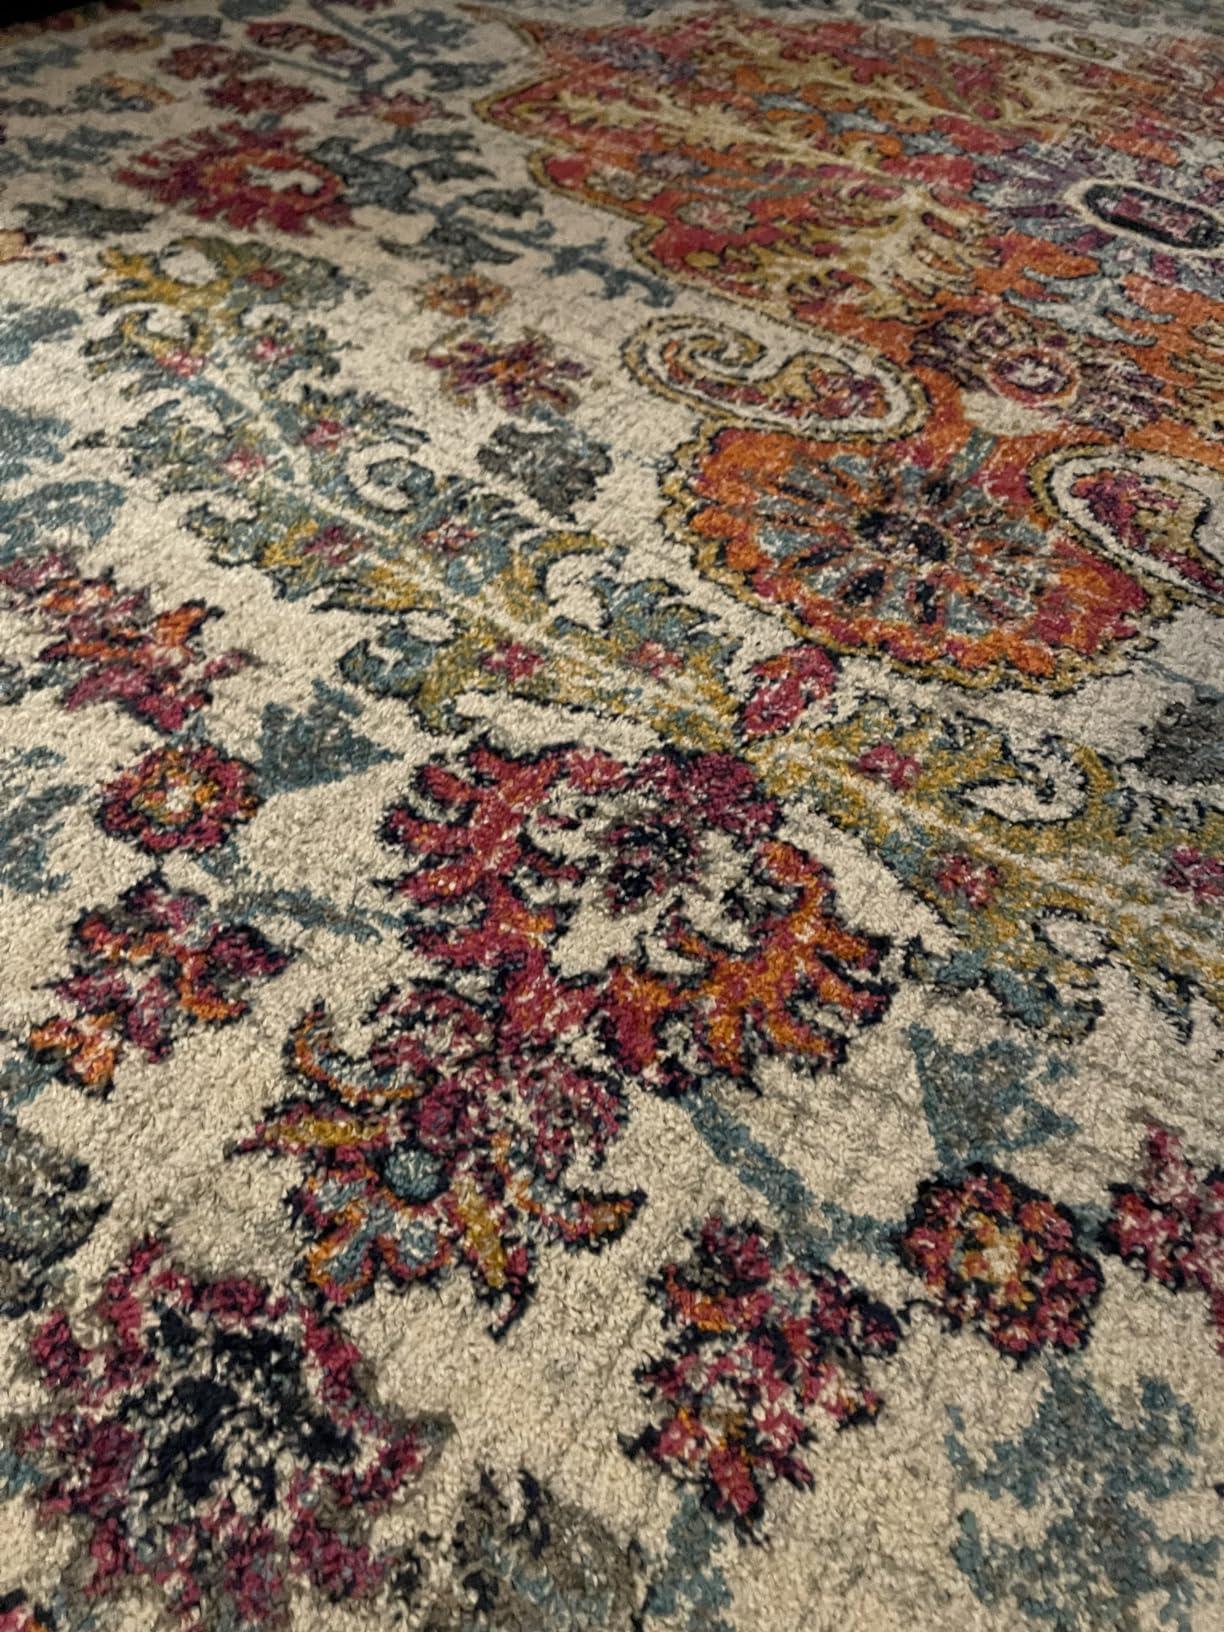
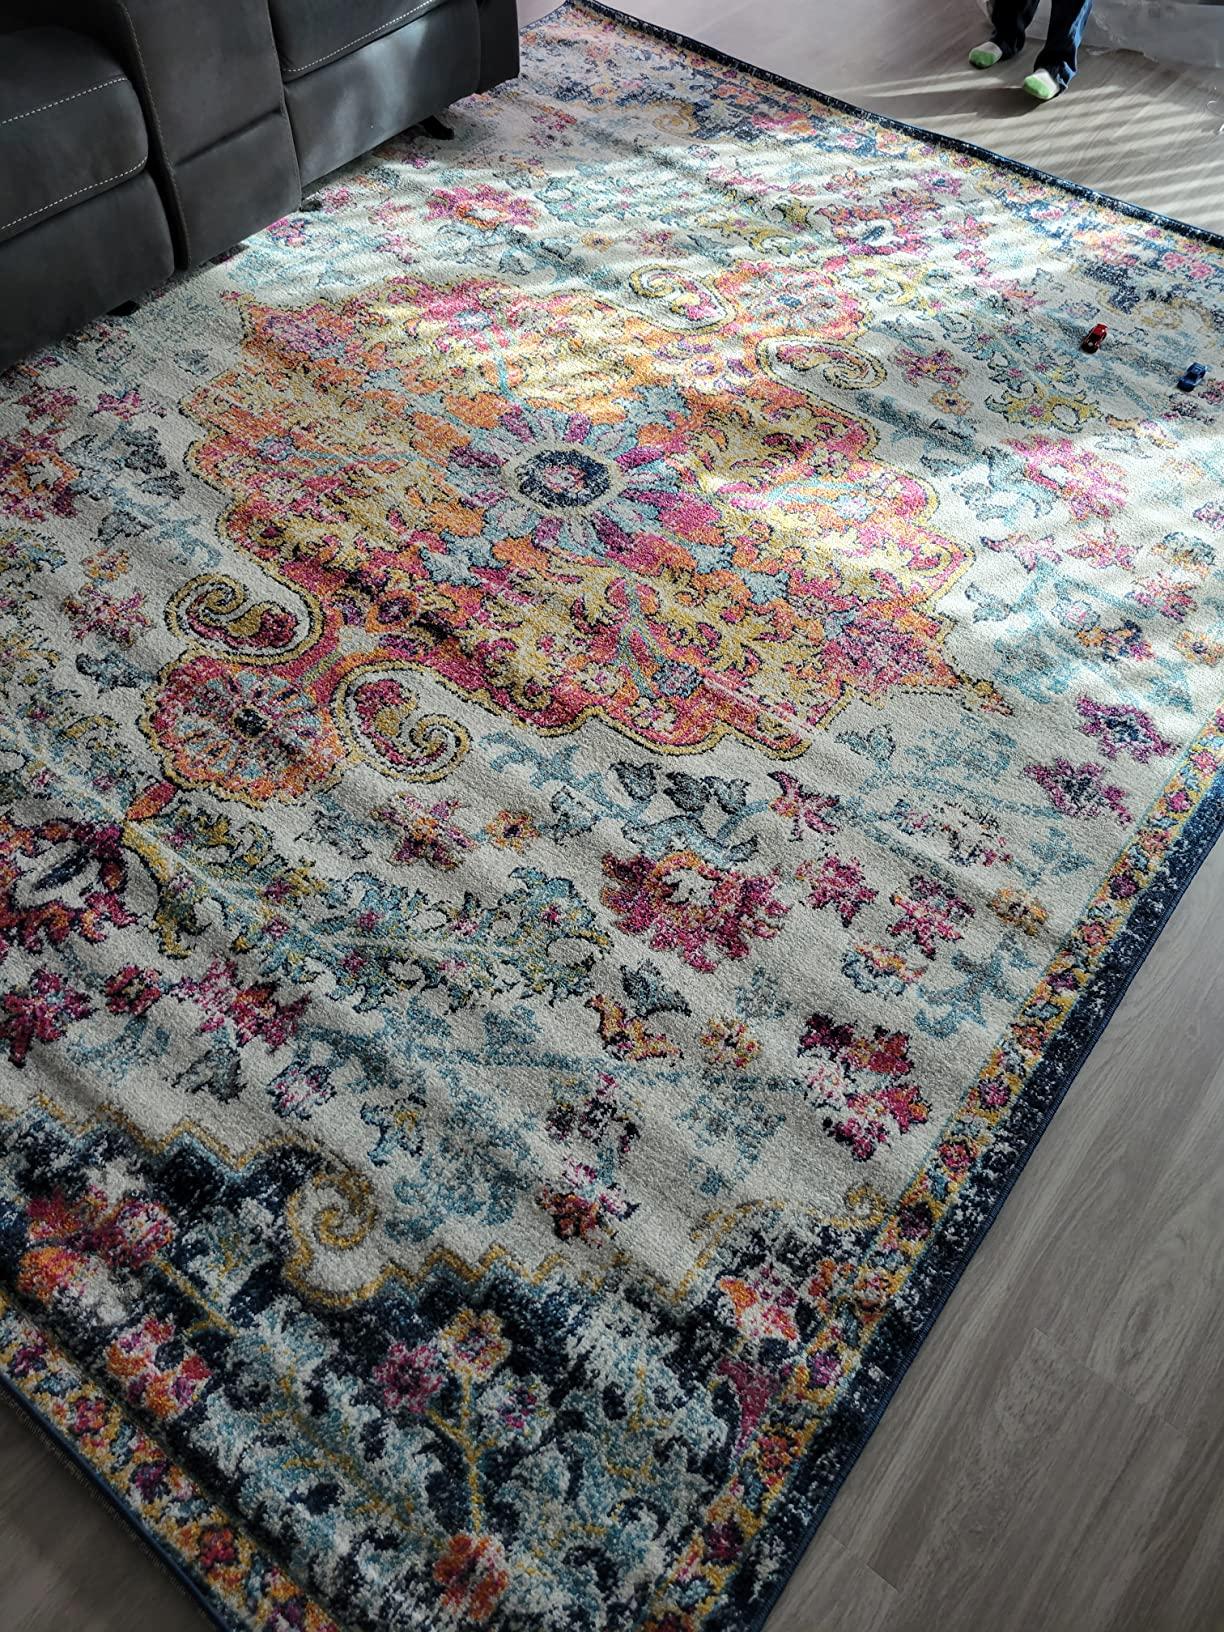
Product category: misc
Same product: yes